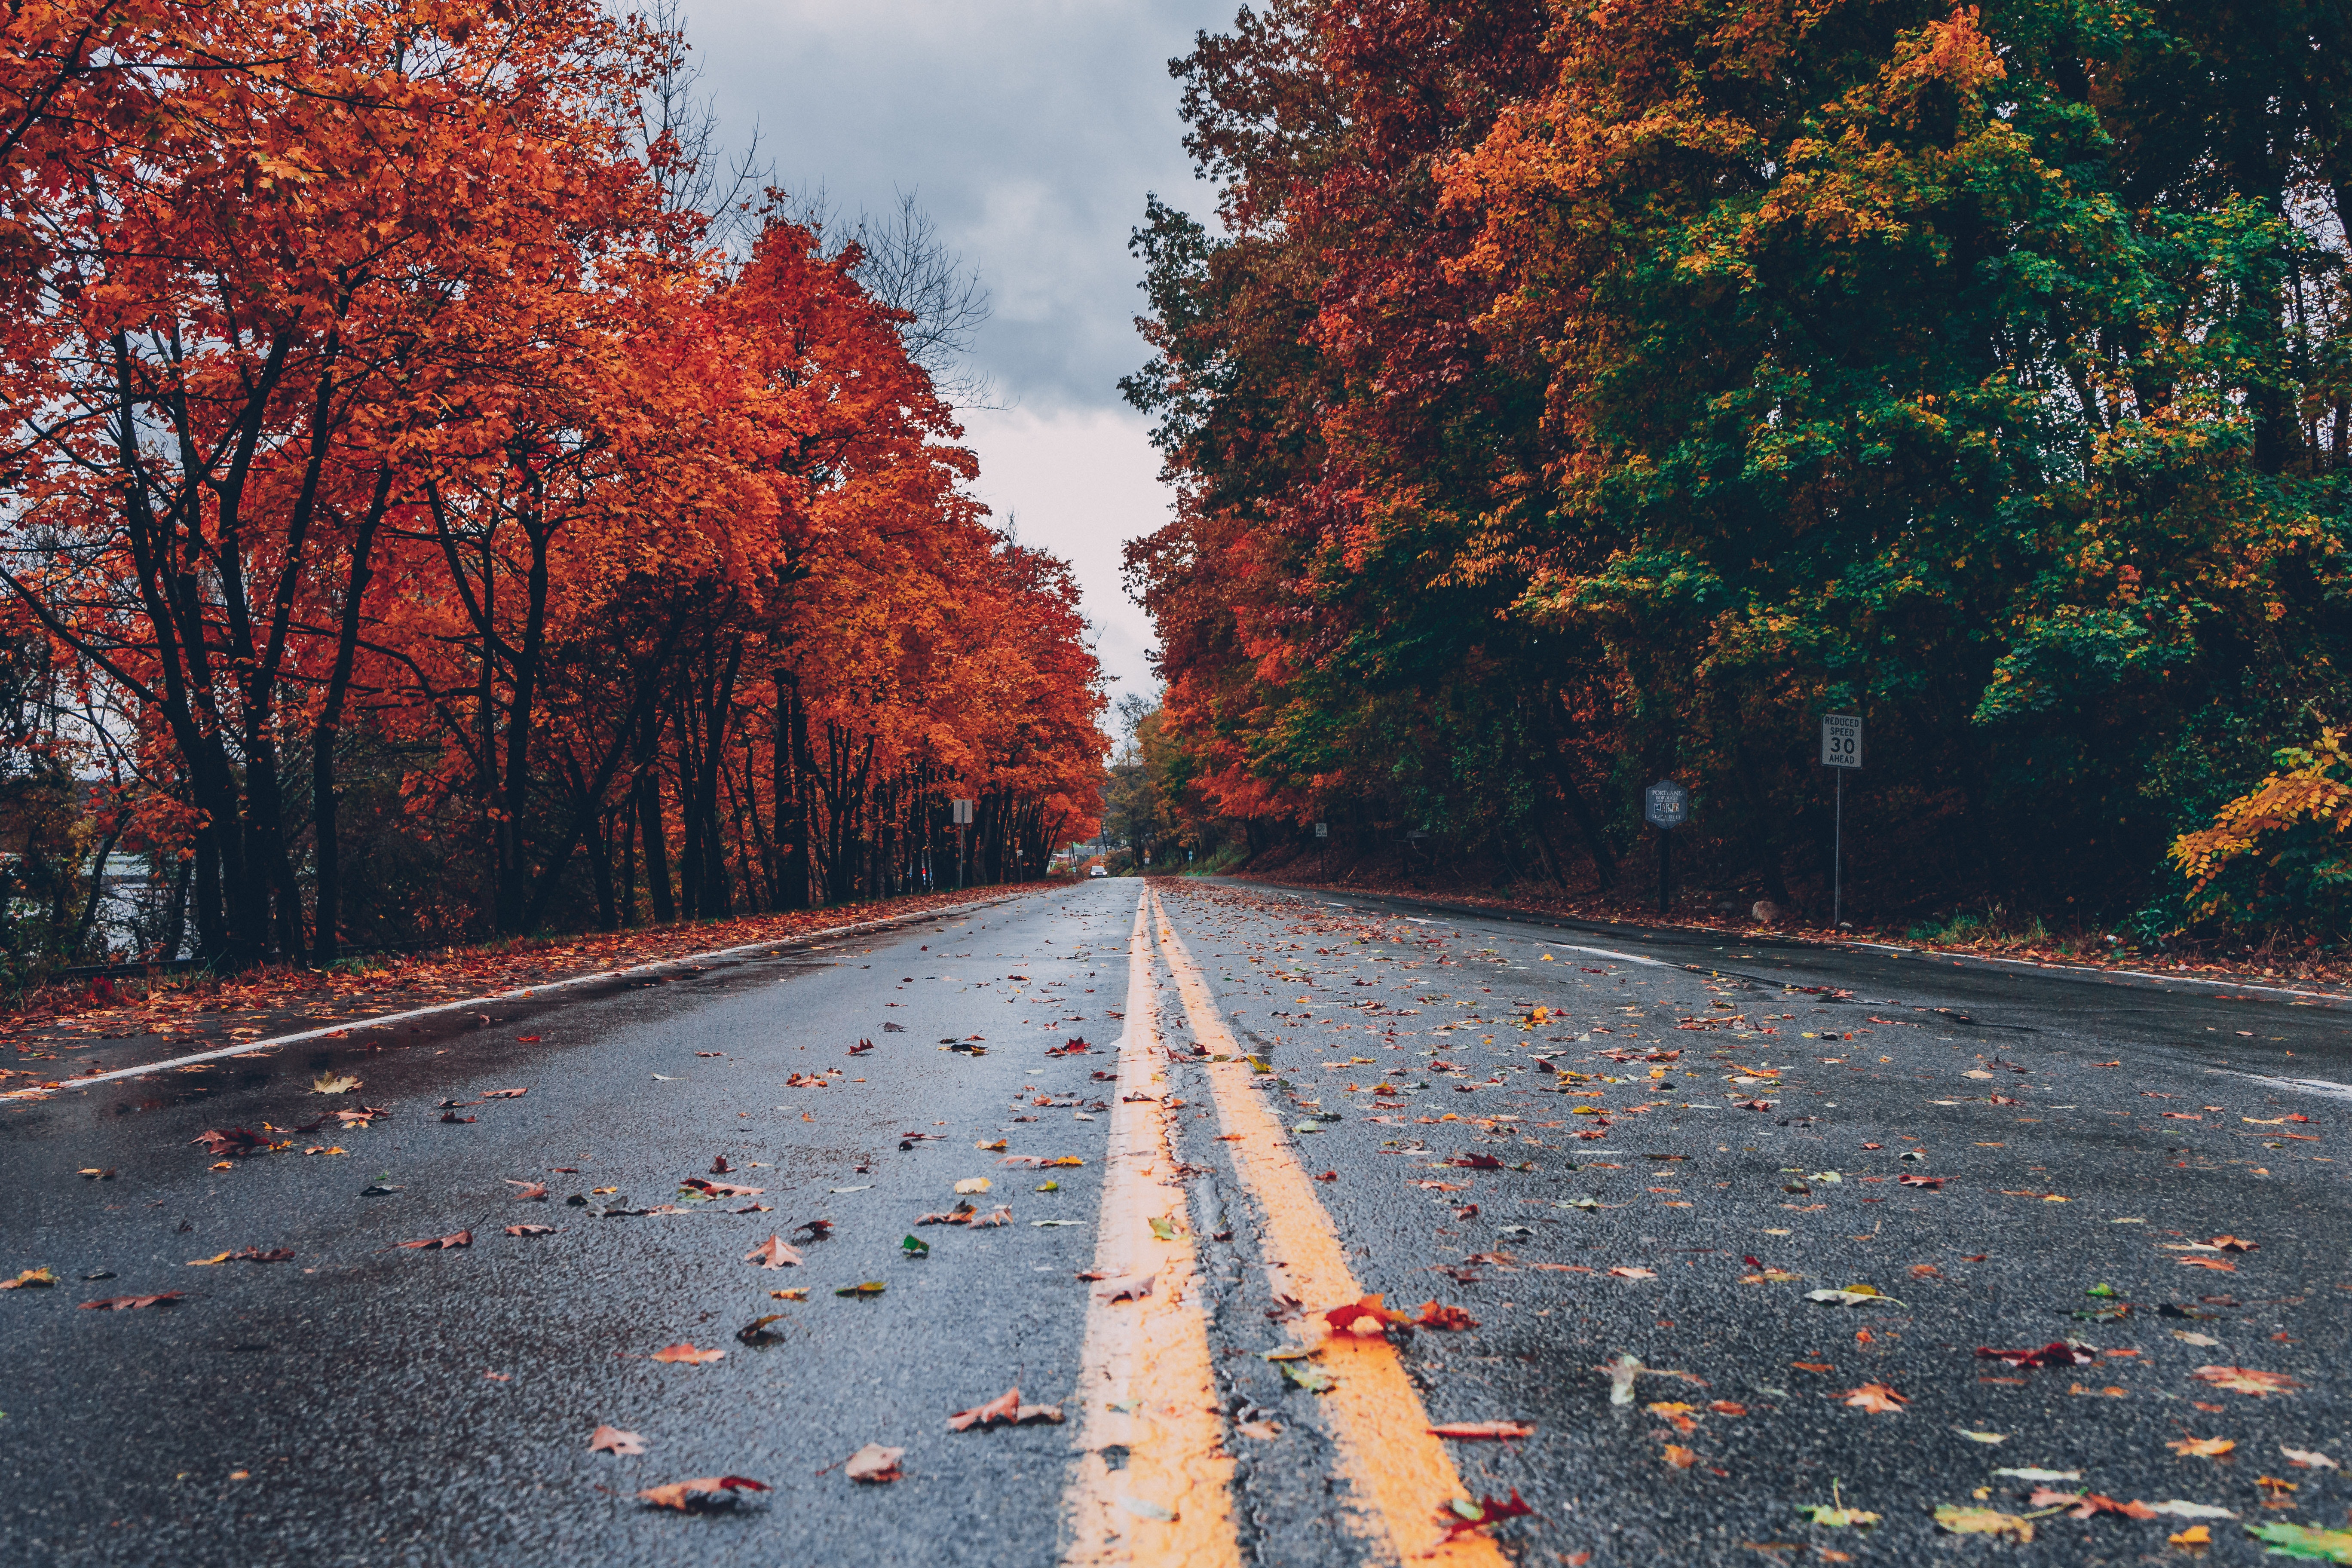
leaf, tree, road, autumn, natural landscape, sky, deciduous, red, orange, asphalt, road surface, woody plant, infrastructure, plant, branch, line, thoroughfare, lane, state park, forest, street, nonbuilding structure, landscape, temperate broadleaf and mixed forest, maple, maple leaf, highway